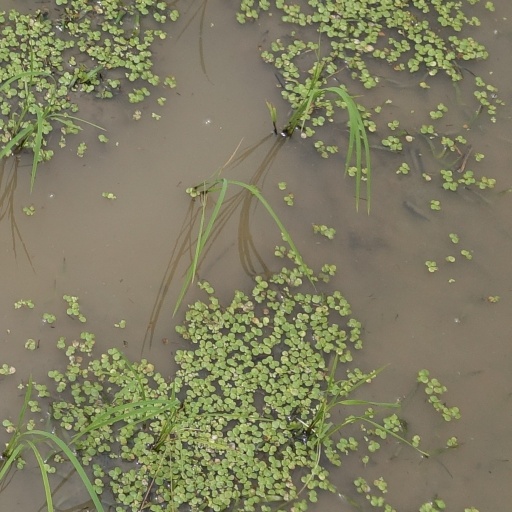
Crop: rice